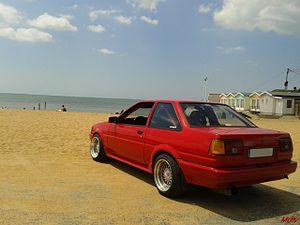
La Corolla Levin/Sprinter Trueno est un petit coupé introduit par Toyota en 1983 en tant qu’élément de la ligne Corolla de 5ᵉ génération. Pour simplifier, le code châssis-intérieur « AE86 » est utilisé pour décrire la gamme entière. Dans la classification classique de Toyota, le « A » représente le moteur monté dans la voiture et le E86 représente la 6ᵉ révision de la 5ᵉ génération du modèle E qui est la Corolla.